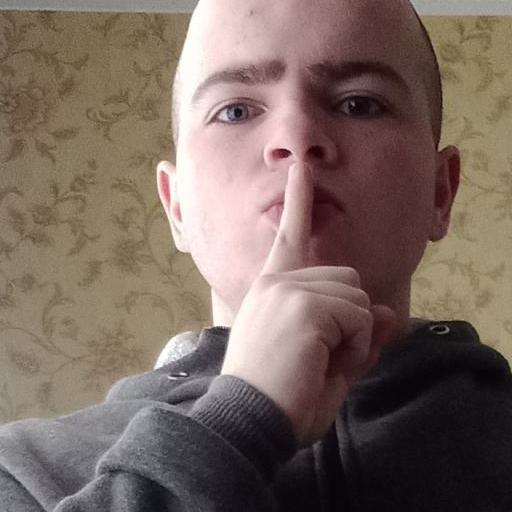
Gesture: mute